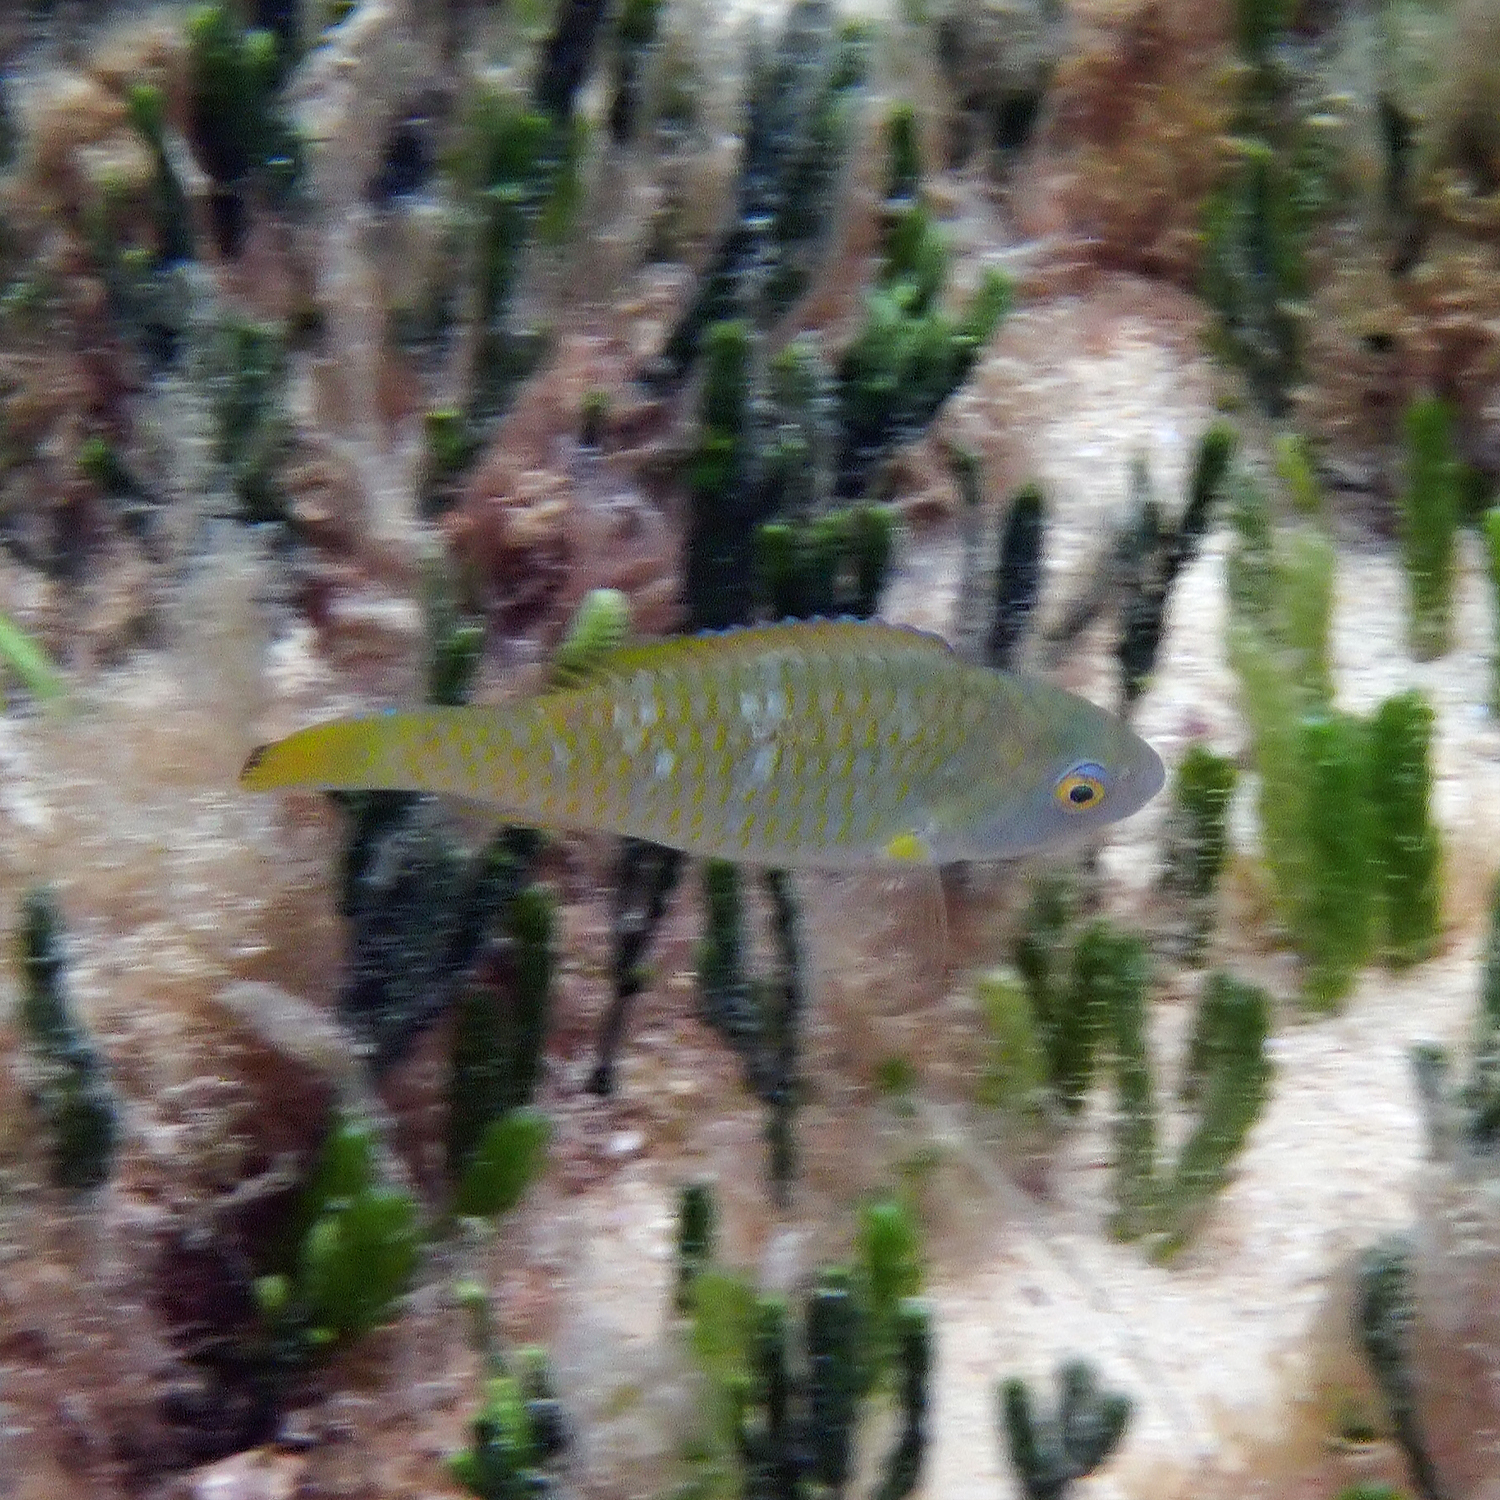
Scarus ghobban (Blue-barred Parrotfish)